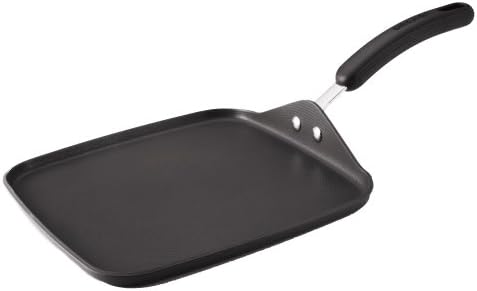
Circulon 2 11-Inch Square Griddle
Category: Amazon Home
Coated inside and out with rugged nonstick, Circulon 2 cookware eliminates the chore of scrubbing pots and pans. This 11-inch square griddle is great for frying eggs and a rasher of bacon or making weekend pancakes. And the low sides provide maximum access to the cooking surface for easy turning. Circulon's patented Hi-Low system of concentric grooves creates narrow ridges to take utensil abuse, leaving low, wide grooves unscathed to readily release food and ensuring long life for the nonstick coating. Beneath the nonstick is harder-than-steel anodized aluminum. Pot and pan bottoms are left uncoated to conduct heat quickly and prevent hot spots. The slip-resistant synthetic grips on the riveted, polished, stainless-steel handle stays cool on the stovetop and goes safely in an oven up to 350 degrees F. Hand wash only. Backed by a lifetime warranty against defects.
Features: 11-inch square griddle great for pancakes, French toast, grilled sandwiches, and eggs | Coated inside and out with rugged nonstick for easy cleaning; concentric grooves inside protect nonstick, ensuring long-lived food release | Hard-anodized aluminum for strength; uncoated bottom for even heating | Stay-cool handle oven-safe to 350 degrees F | Hand wash only; backed by lifetime warranty